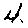
Label: 4